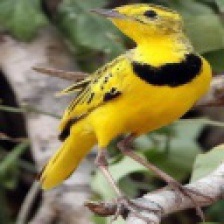
Species: GOLDEN PIPIT
Scientific name: TMETOTHYLACUS TENELLUS